Bionic Commando Rearmed 2

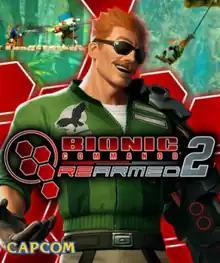
Official game art

Bionic Commando Rearmed 2 is a 2011 run-and-gun platform game developed by Fatshark and published by Capcom. A sequel to "Bionic Commando Rearmed", it features enhancements to protagonist Rad Spencer's bionic arm, which he primarily uses to grapple to and swing from objects. New bionic enhancements include abilities such as hacking data terminals, a powerful uppercut, and firing grenades.